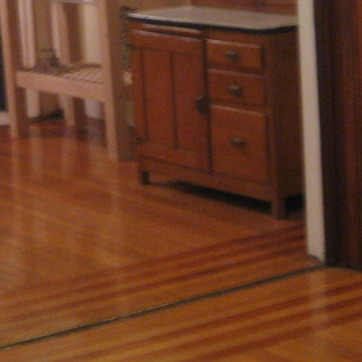
Material: wood